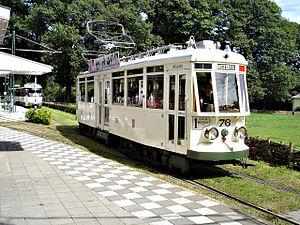
L’écomusée des Pays-Bas est un musée néerlandais de plein air situé à Arnhem. Il offre un aperçu des conditions de vie aux Pays-Bas sur les 350 dernières années.